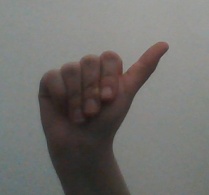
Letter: dhad